Bauhaus (band)

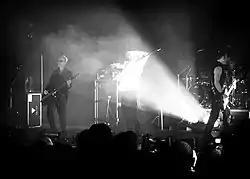
Brixton Academy in London, England, 3 February 2006

Bauhaus are frequently considered to be the inventors of goth; however, the band rejected this label, preferring to describe their style as "dark glam". Peter Murphy said he felt their contemporaries had a larger hand in solidifying what became goth. Likewise, Kevin Haskins felt that bands such as Siouxsie and the Banshees were more influential to goth subculture than themselves and mentioned that Bauhaus were "...more three dimensional, more art rock". Ash nevertheless admitted: "if you wear black and your first single is "Bela Lugosi's Dead", you've pretty much got a stamp on you. That's always been one of our strongest songs, so it's sort of undeniable".